Siege of Kraljevo

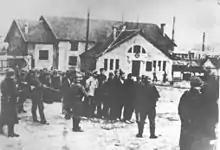
Kraljevo massacre

The Yugoslav Army forces had between 3,000 and 4,000 soldiers. They were organized in following detachments: